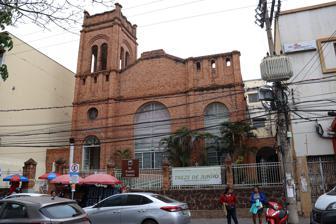
Building: Presbyterian Church of Cuiabá
Country: Brazil
Year built: 1921
Church in Cuiabá, Brazil Presbyterian Church of Cuiabá Igreja Presbiteriana de Cuiabá Presbyterian Church of Cuiabá 15°35′56″S 56°05′46″W / 15.59898605763305°S 56.09624783765298°W / -15.59898605763305; -56.09624783765298 Location Cuiabá Address Rua 13 de Junho, 148 - Centro Norte, Cuiabá - Mato Grosso, 78005-250 Country Brazil Language(s) Portuguese Denomination Presbyterian Associations Igreja Presbiteriana do Brasil Architecture Functional status Active Clergy Priest(s) Rafael Gustavo Santos Souza The Presbyterian Church of Cuiabá ( Portuguese : Igreja Presbiteriana de Cuiabá ) is an early 20th-century Presbyterian church in Cuiabá , Mato Grosso , Brazil . Protestant missions began in Cuiabá in 1891. Rev. Philippe Landes and Rev. Franklin Grahan arrived after this period. João Pedro Dias , a local businessman, was an early supporter of the church. He is also noted for the installation of the first telephone company and the first supplier of electricity from a boiler in the city. Dias used his considerable resources and family connections to support the Presbyterian mission, and hosted worship services in his home. Presbyterianism in Cuiabá consolidated under Rev. Philippe Landes, who arrived on August 15, 1915. Rev. Adan Martin and his wife joined the group three years later. The First Presbyterian Church of Cuiabá was founded on October 12, 1920, and is the oldest Protestant church in Cuiabá. The church board sought land for a church on Rua 13 de Junho, a short distance from the Praça da República , and purchased a plot for $6,000,000 (6 contos de réis) from João Pedro Dias. The board borrowed a further $6,000,000 (6 contos de réis) from the South Brazil Presbyterian Mission. The foundation stone was place on September 7, 1921. The church was subsequently used for missions in Mato Grosso; numerous Presbyterian church in Mato Grosso and Mato Grosso do Sul trace their origin to the church in Cuiabá. Protected status The Presbyterian Church of Cuiabá was listed as a state-level historic structure by the State Secretary for Culture, Sports and Leisure of Mato Grosso ( Secretaria de Estado de Cultura, Esporte e Lazer de Mato Grosso , SECEL) under listing no. 61/83 published January 1, 1984. Access The Presbyterian Church of Cuiabá is open to the public and may be visited. References